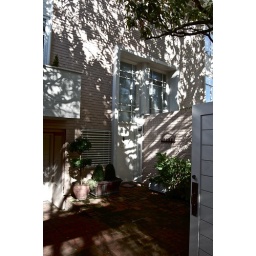
looking in from the sidewalk to the entrance dooryard of a house in the Pacific Heights neighborhood of San Francisco